Monuments in the Basilica of Santa Maria del Popolo

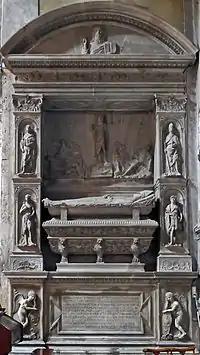
The tomb of Cardinal Bernardino Lonati (†1497).

The wall tomb of Cardinal Ludovico Podocataro is a monumental work of Roman Renaissance sculpture. The Cypriot cardinal served as secretary and physician Pope Alexander VI. The prominent humanist and papal diplomat died on 25 August 1504 at the age of 75 in Rome. He was buried in the favourite church of the Borgias on 7 October with great pomp; the funeral oration was given by his secretary, Fedra Inghirami.